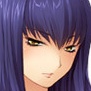
Portrait style: Anime Portrait